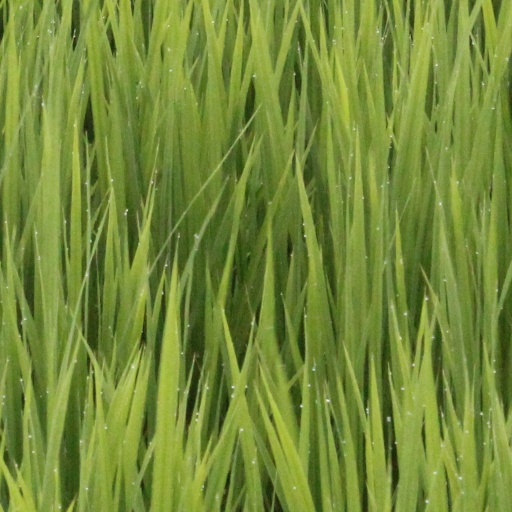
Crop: rice